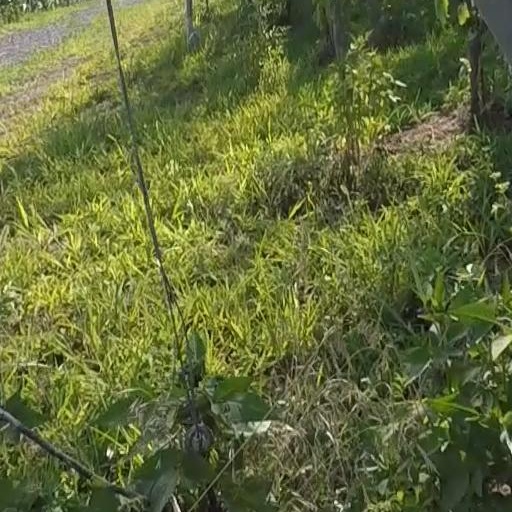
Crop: grape